Marilú (doll)

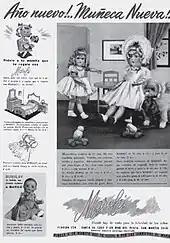
Advertisement for Marilú and Bubilay published in "Billiken", 1952.

In 1946, the factory was renamed Muñecas y Plásticos Bebilandia and entrusted the firm Udavill with part of the commercialization of its products. The commercial partnership between Larguía and Constancio Cecilio Vigil—director of Atlántida—continued to be very close, and from the second half of the 1940s the characters created by the latter had a greater presence in Bebilandia and in Casa Marilú, where they were sold in the form of dolls and appeared in the designs of fabrics or embroidery. Throughout the 1940s, Bebilandia produced a wide variety of models, which reflected the importance and dominance of the firm, the most prominent in the country during the decade. In addition to Marilú and Bubilay, other dolls produced by Bebilandia were Pepito, Tito, Minguito, Chicín, Fifi, Carlitos, Titina, Alicia, Martita, Lita, Pebete, Bebita, Pompón, Coquito, Lolo and Lolita, Mariquita (formerly Periquita), Martita, Carmencita, Lucita, Pinita, Yiye and Pillín, among others.